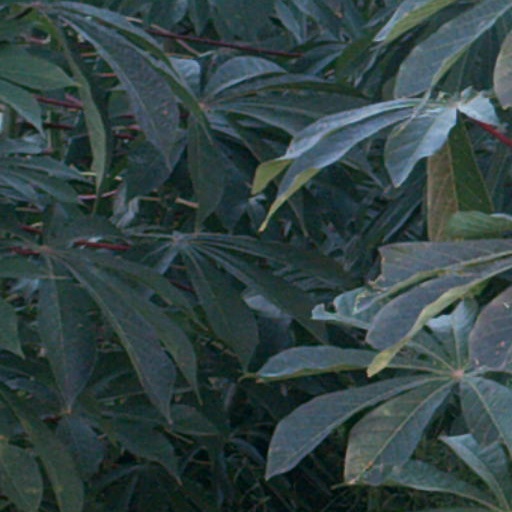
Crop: cassava